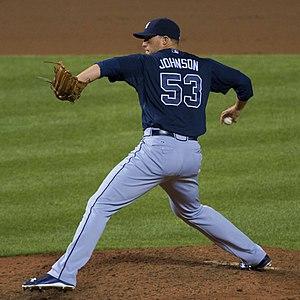
James Robert Johnson est un lanceur de relève droitier de la Ligue majeure de baseball.